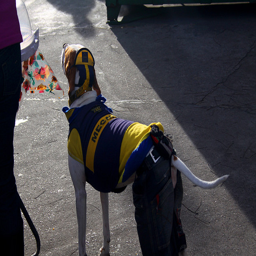
A dog is dressed in a shirt and jeans.
A dog in shirt and jeans with a hat on by its owner.
A dog wearing clothes is standing on the sidewalk.
A dog that is standing up wearing clothes.
A dog with a shirt and a pair of paints on standing in the street.